CSS Arkansas

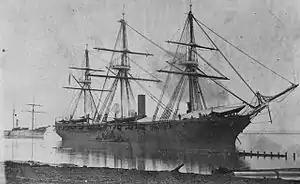
"Richmond" anchored at Baton Rouge, Louisiana, 1863

"Tyler" followed shortly afterward, continuing to engage the ironclad with her single 30-pounder Parrott rifle stern chaser from a range of . As "Carondelet" and "Arkansas" closed the range, the former's shells bounced off the Confederate ship's armor while the latter's shells began to penetrate the Union ironclad's thinner frontal armor. Commander Henry A. Walke, "Carondelet"'s captain, then ordered his ship to reverse course so that the "Arkansas" could not ram him, even though the maneuver exposed his unarmored stern with its pair of 32-pounder smoothbore stern chasers. "Arkansas" was able to close within of the retreating Union ironclad, but could not get any closer. Within a half hour after the start of the battle, "Carondelet"s armor had been pierced by at least eight 64-pounder shells, although one of "Tyler"s shots had struck her pilothouse, wounding both pilots familiar with the Yazoo river. Around this time the sharpshooters aboard "Tyler" opened fire, shooting at "Arkansas"s smokestack, gun ports and Brown himself, who had been commanding his ship from the top of the casemate. One Minié ball grazed his head as he was about to descend into the casemate, but only temporarily knocked him unconscious. "Arkansas"s fire had cut "Carondelet"s steering ropes and she ran aground in a bend of the river. Brown ordered a broadside fired into the Union ship as "Arkansas" passed by at point-blank range, intent on reaching the Mississippi. By this time "Arkansas"s smokestack had been riddled with holes by Union fire and the weakened draft for the boilers had gradually reduced their efficiency and the ship's speed during the battle, so much so that she was only capable of about with the current. Other damage to her steam piping and the connection between the funnel and the boilers raised the temperature in her fire room up to and in the casemate as a result.